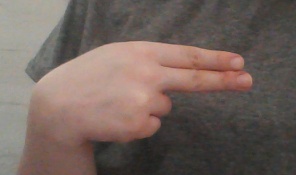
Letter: ain